Whitefin (yacht)

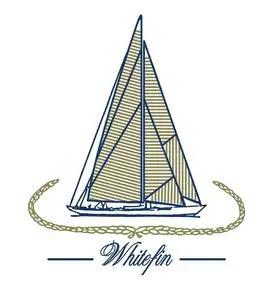
Sailing yacht "Whitefin"

The Whitefin is a 92-foot sailing super yacht, racing in the "Spirit of Tradition" class.